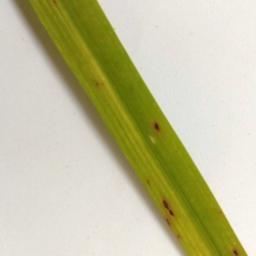
Label: Rice___Leaf_Blast